St Louis (horse)

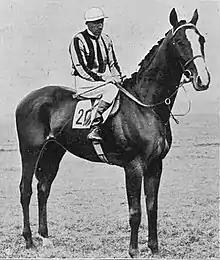
St. Louis in 1922.

St Louis (1919 – after 1933) was an Irish-bred, British-trained thoroughbred racehorse and sire. He finished unplaced on his only start as a juvenile but made rapid improvement over the winter and won the 2000 Guineas in April 1922. He finished fourth when favourite for the Epsom Derby and then won a minor race at Wolverhampton Racecourse but was withdrawn from the St Leger after running poorly in a trial race. After failing to win on his only run as a four-year-old he was retired to stud, but had no success as a breeding stallion.